Hanson Historic District

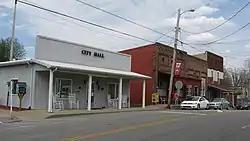

The Hanson Historic District, in Hanson, Kentucky, is a historic district including 11 contributing buildings which was listed on the National Register of Historic Places in 1988.